Emir Spahić

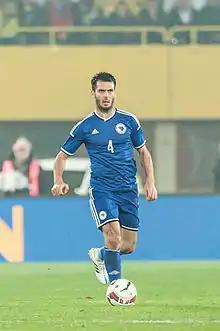
Spahić playing for Bosnia and Herzegovina in 2015

On 7 June 2003, Spahić made his debut as a substitute against Romania at Stadionul Ion Oblemenco in Craiova. On 28 February 2006, he scored his first international goal, in a friendly game against Japan, played in Dortmund.